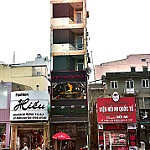
Scene: Outdoor